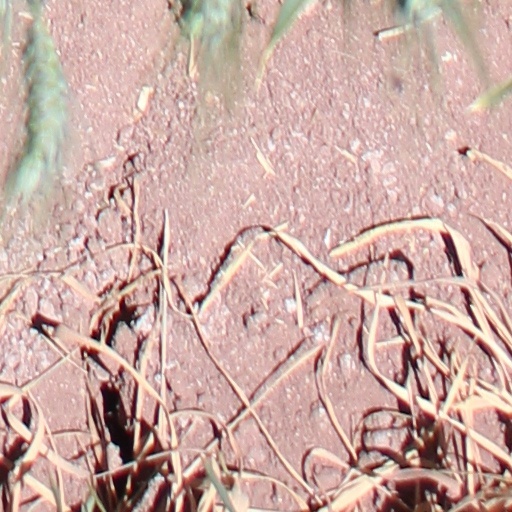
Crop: wheat